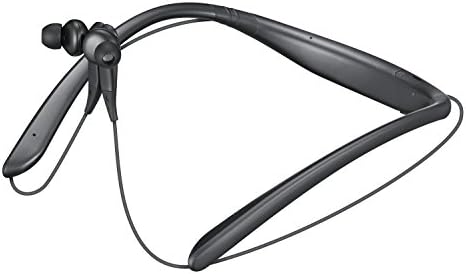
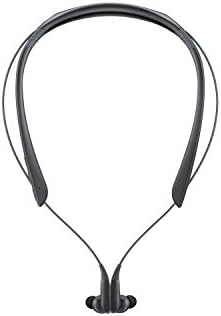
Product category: headphones
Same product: yes